Suffrage in Australia

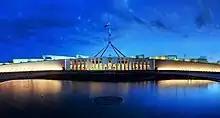
Parliament House, Canberra

The first governments established after 1788 were autocratic and run by appointed governors. The governors were subject to English law and were also responsible to the British parliament and relevant minister.